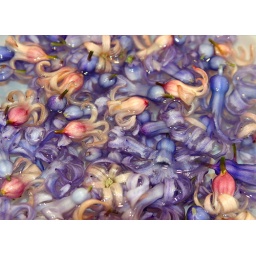
Various flower petals floating in water